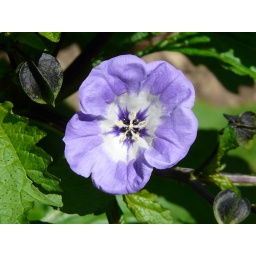
Just a little blue flower basking in the Northern Irish sunshine...probably the only sun we'll have this summer!!